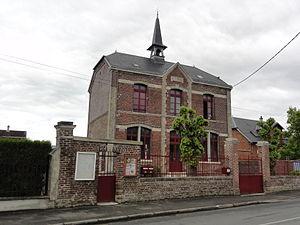
Andelain est une commune française située dans le département de l'Aisne, en région Hauts-de-France.